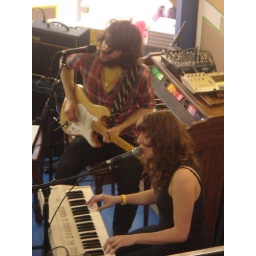
beach house playing in store